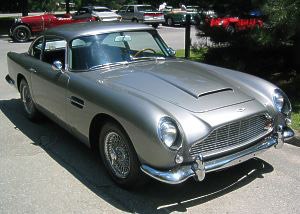
Thunderball / Hjælpemidler
Bonds trofaste Aston Martin DB5 har sin plads i filmen.
Thunderball, på dansk Agent 007 i ilden, er en britisk actionfilm fra 1965. Filmen er den fjerde i EON Productions' serie om den hemmelige agent James Bond, der blev skabt af Ian Fleming. Filmen er baseret på Flemings roman Thunderball.